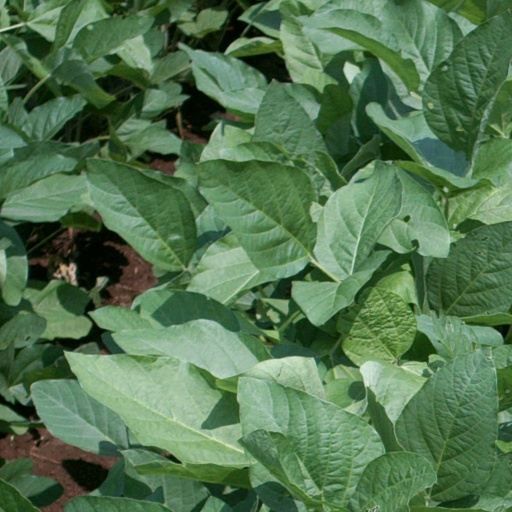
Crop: soybean